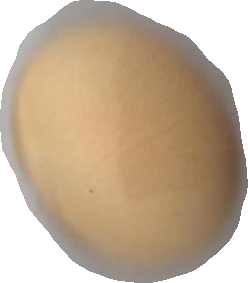
Variety: Dega